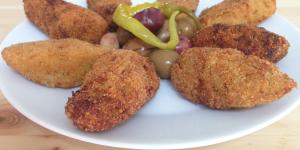
croquetas de cabrales y manzana